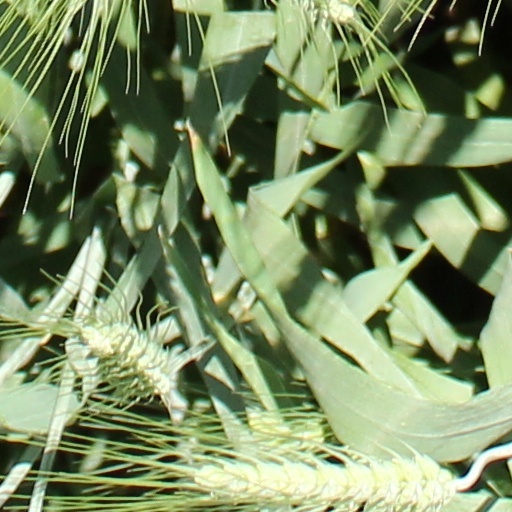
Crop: wheat